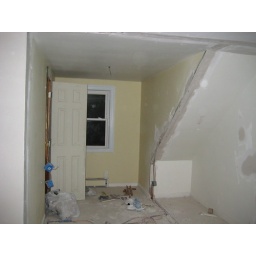
former walk in closet, new bathroom door from master bedroom.